Marian Pepler

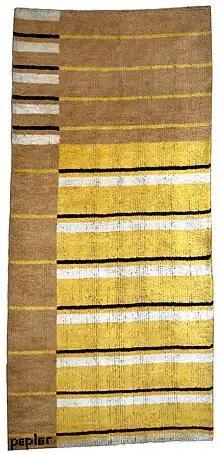
"5757" Rug by Marian Pepler designed in 1933

In 1930, Marian designed her first rug, Snowshill, a design of interlocking rectangles crossed by parallel lines of dots and crosses. Colour was also extremely important to her. Marian describes colour as more than half the design, and visited the various firms who made her rugs to make sure they had matched the dyes exactly.